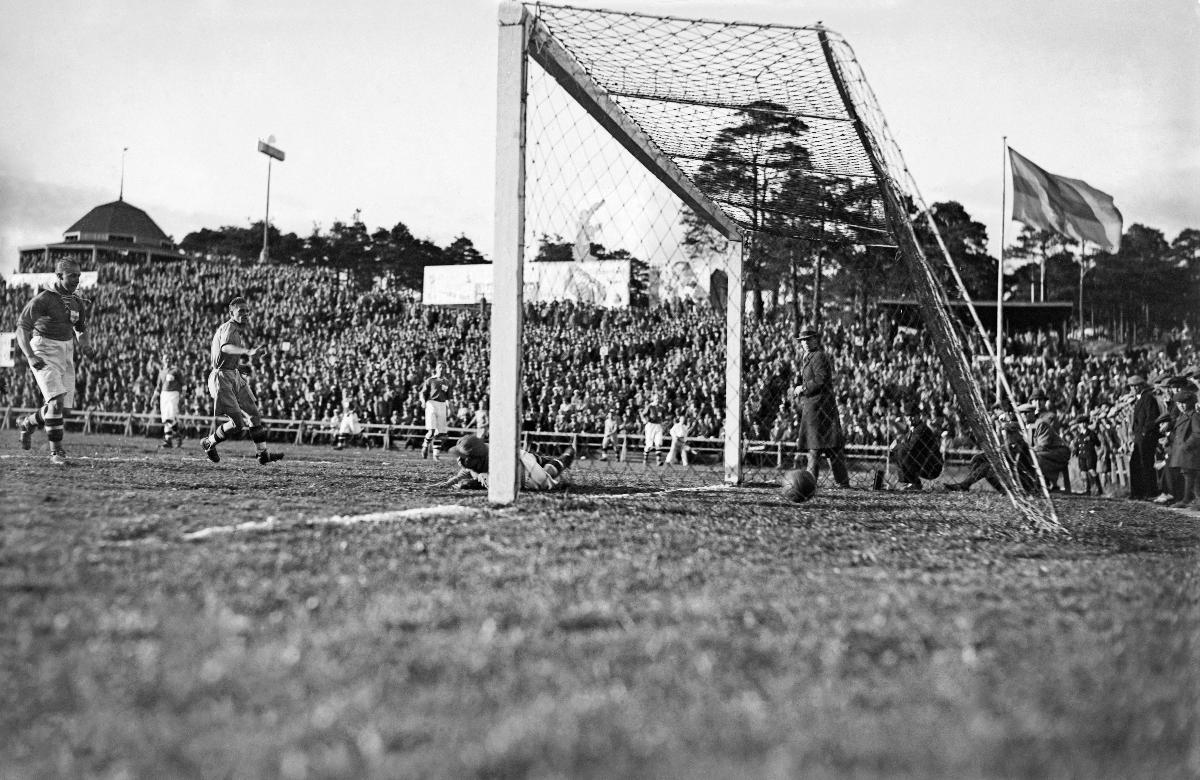
Jalkapallomaaottelu Suomi-Ruotsi
Fotbollslandskamp Finland-Sverige; Football match between Finland and Sweden
sisällön kuvaus: Jalkapallomaaottelu Suomi-Ruotsi Helsingissä 10.6.1932. Gartman (3. vasemmalta) tekee Ruotsin toisen maalin. content description: Football match between Finland and Sweden in Helsinki 10.6.1932. Gartman (3. from left) makes the 2. goal of Sweden. innehållsbeskrivning: Fotbollslandskamp Finland-Sverige i Helsingfors 10.6.1932. Gartman (3. från vänster) gör Sveriges andra mål.
Kuvaaja: Sundström, Hugo, kuvaaja
Vuosi: 1932
Paikka: Suomi, Uusimaa, Helsinki
Aiheet: jalkapallo; jalkapalloilijat; ottelut; maaottelut; kilpailut; HBL; football; football players; matches (sports contests); international matches; competitions; sports; soccer; match; soccer players; fotboll; fotbollsspelare; matcher; landskamper; tävlingar; sport; landskamp